MS-13

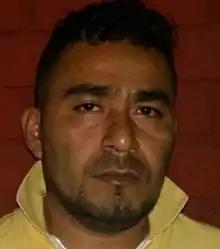
Photo of alleged MS-13 leader Yulan Adonay Archaga Carias (alias "Porky") distributed by the Federal Bureau of Investigation.

On November 3, 2021, the Federal Bureau of Investigation issued a press release stating that Yulan Adonay Archaga Carias was being added to the FBI's list of Top Ten Most Wanted Fugitives with a $100,000 reward for information leading to his capture. Archaga Carias is the alleged leader of MS-13 for all of Honduras. According to the FBI, Archaga Carias is charged federally in the Southern District of New York with racketeering conspiracy, cocaine importation conspiracy, and possession and conspiracy to possess machine guns.